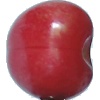
Label: Cherry 2